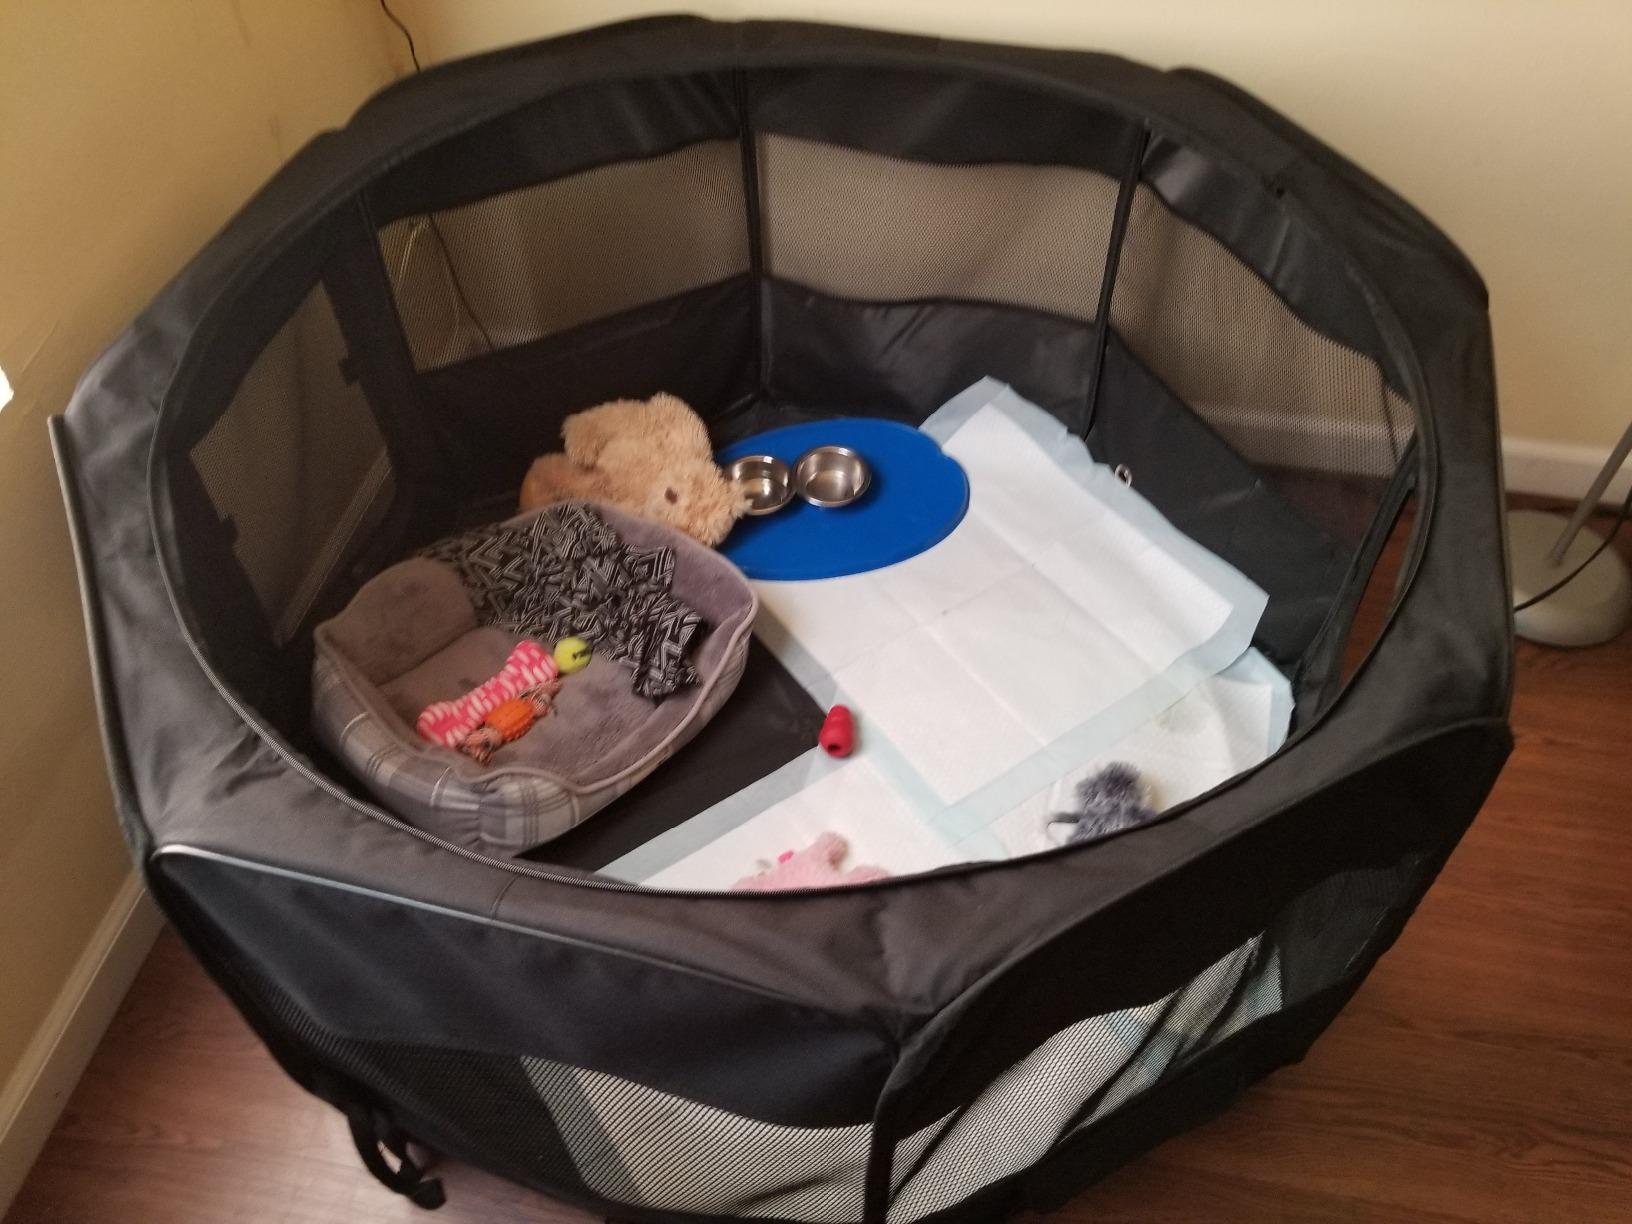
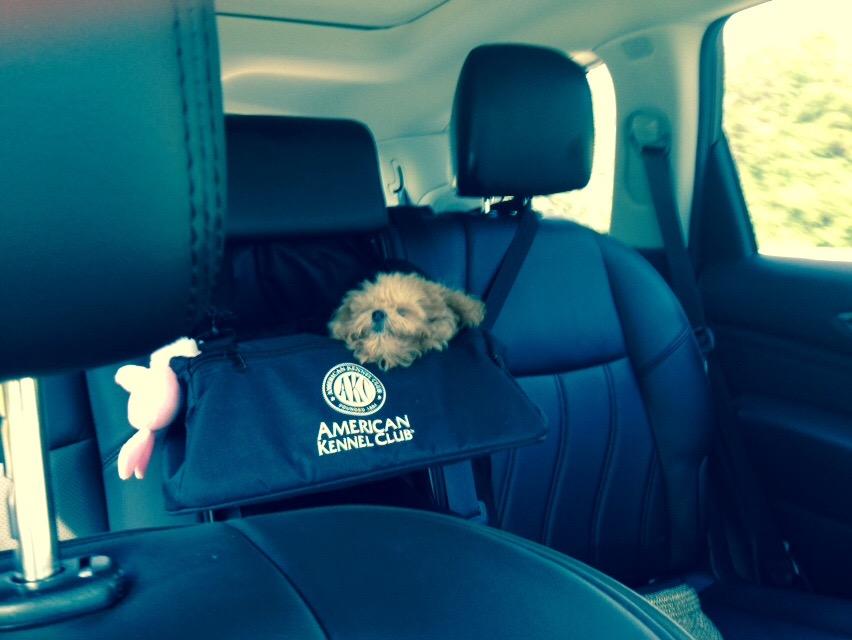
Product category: items_kennel
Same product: no